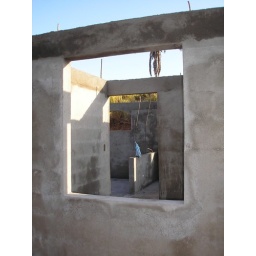
looking in through bodega window into kitchen area....nice angles!